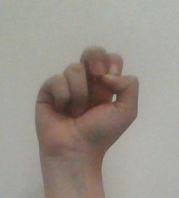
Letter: gaaf